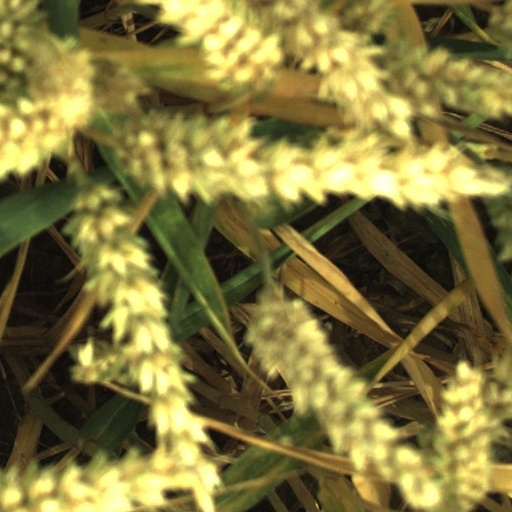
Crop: wheat